Pirna station

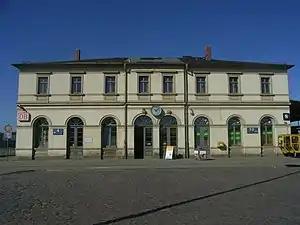

Pirna station is the largest railway station in the town of Pirna in the German state of Saxony. The station is integrated into the network of the Dresden S-Bahn. It is also the starting point of a Regionalbahn service and a Regional-Express stop.